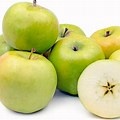
Label: apple